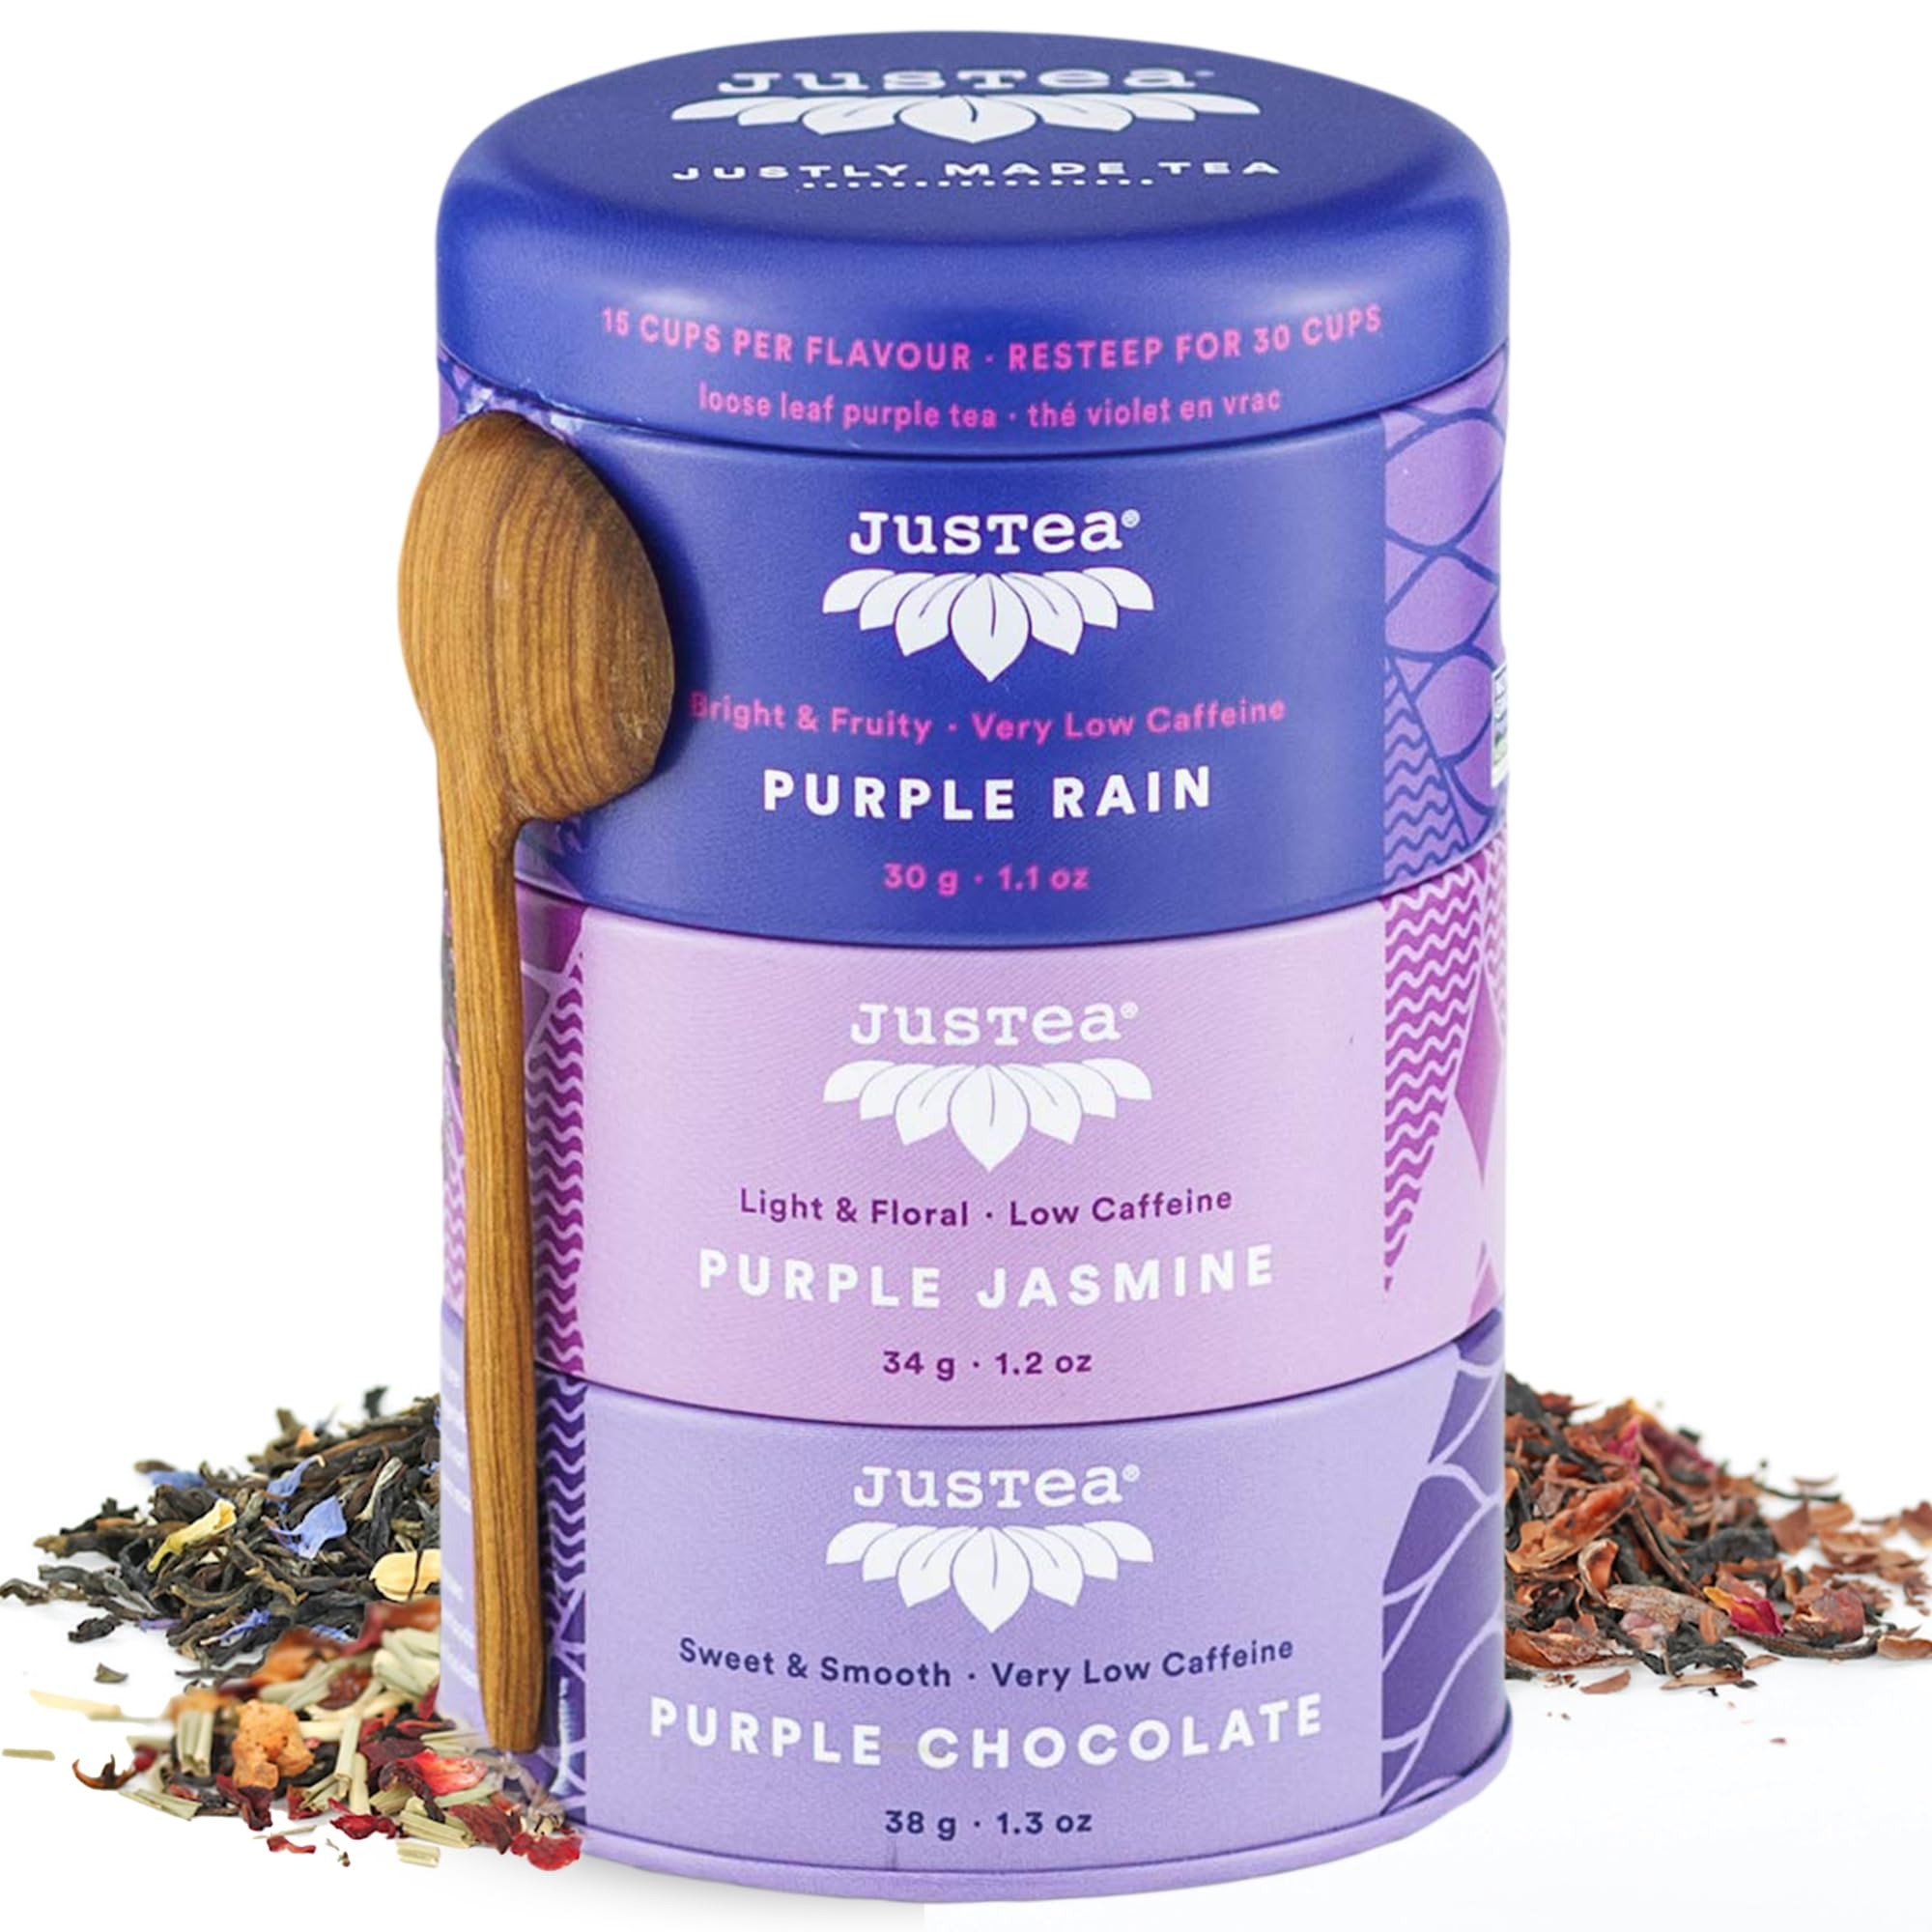
Item Name: JUSTEA Purple Tea Trio, Jasmine , 102 GR
Bullet Point 1: PURPLE TEA TRIO: A variety pack of our Purple Tea flavours: Purple Rain, Purple Jasmine, Purple Chocolate. Each tin perfectly stacks together. Comes with a hand-carved Kenyan tea spoon
Bullet Point 2: 15+ CUPS PER FLAVOUR: Re-steep for 30 cups. Total per unit is 45 cups (re-steep for 90). Net weight: 102g/3.6oz
Bullet Point 3: FAIR TRADE VERIFIED: Direct-Fair-Trade from our partners in Kenya. Small-batch and hand-plucked.
Bullet Point 4: 100% ORGANIC: Non-GMO certified, 100% natural Ingredients, pesticide and chemical free.
Bullet Point 5: RICH IN ANTIOXIDANTS: Low in caffeine, our purple tea is packed with super-antioxidants.
Value: 1.0
Unit: Count

Price: 19.99